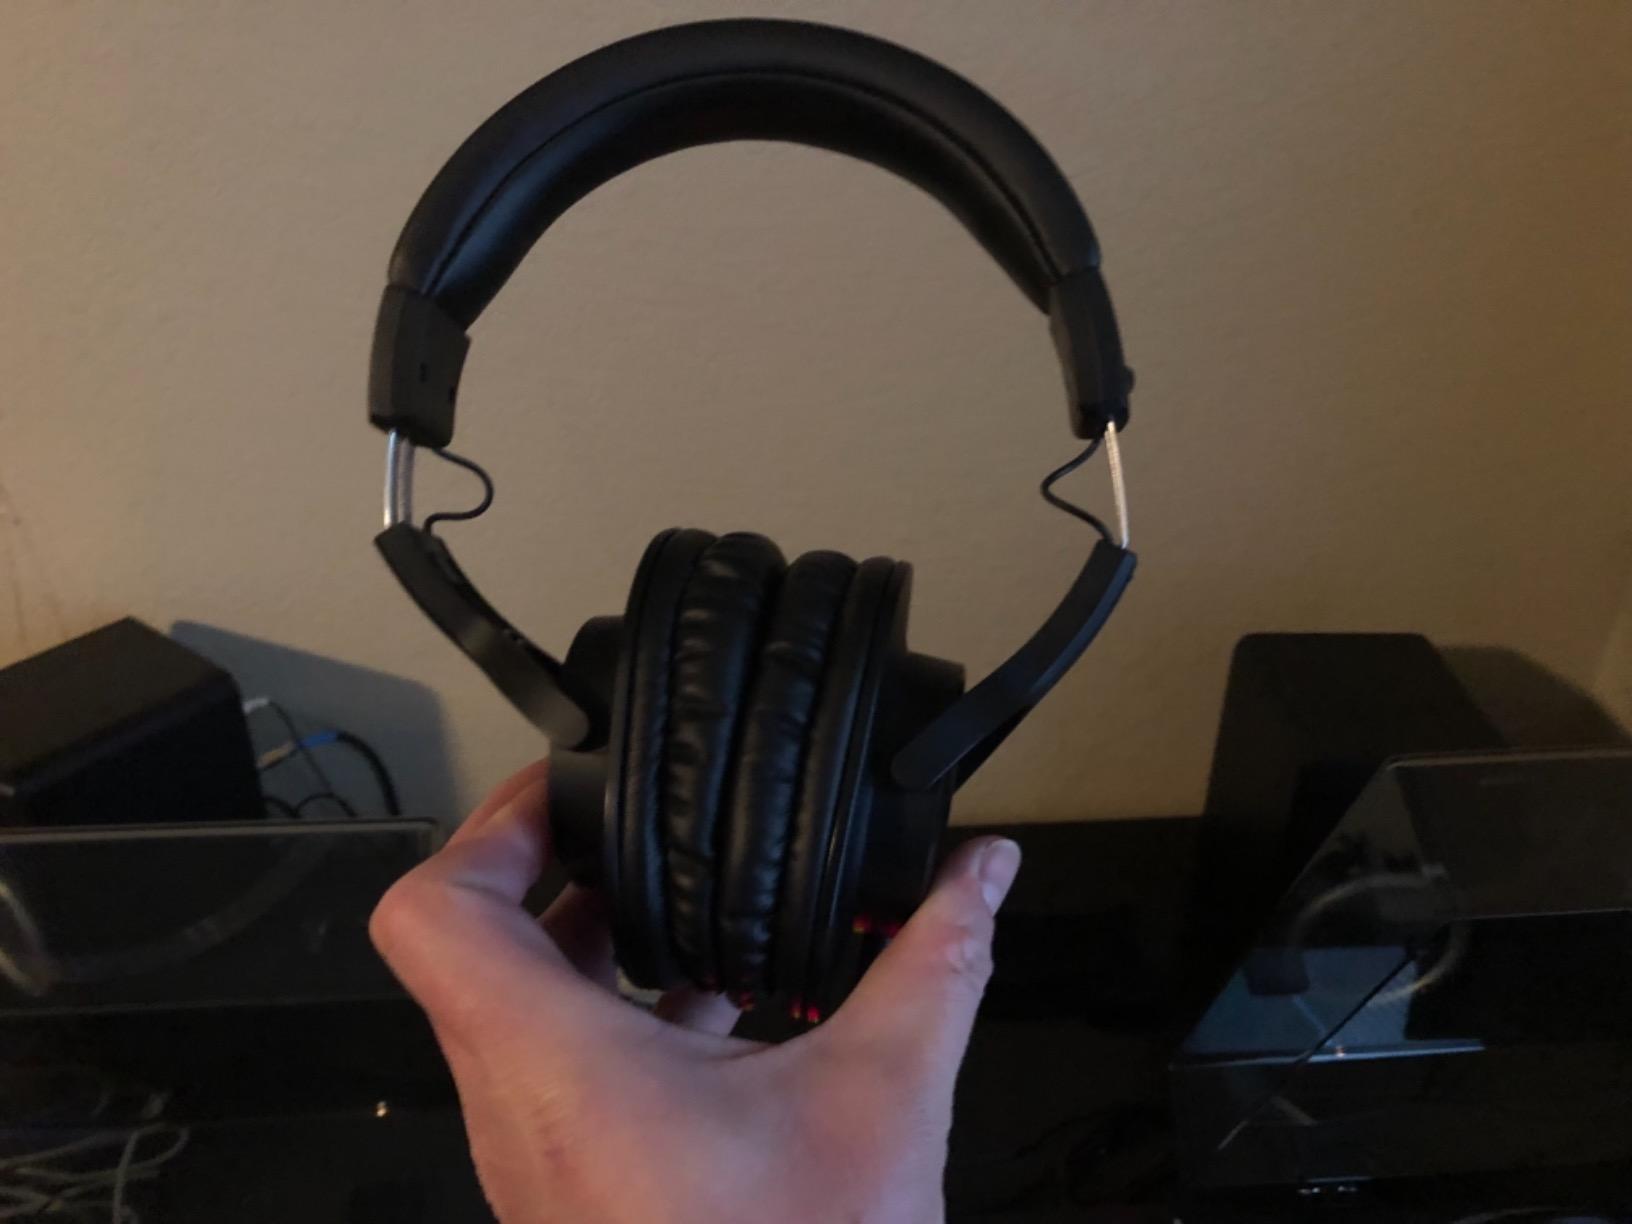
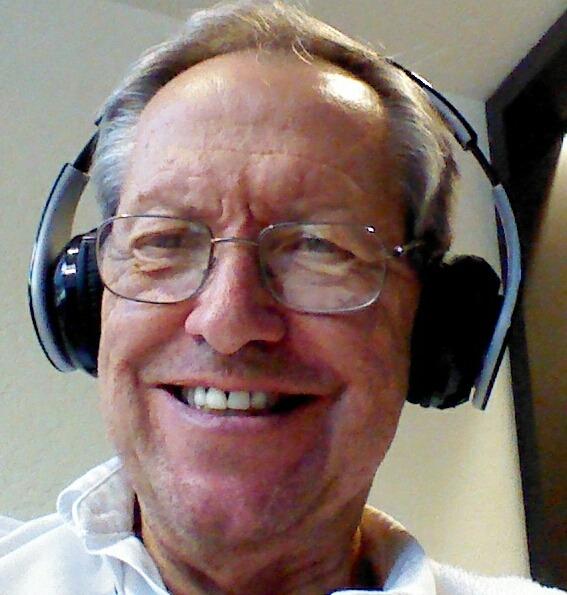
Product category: headphones
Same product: no